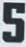
Number: 5